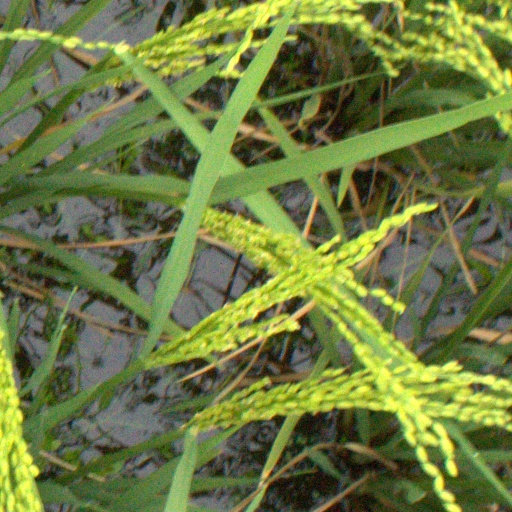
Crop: rice